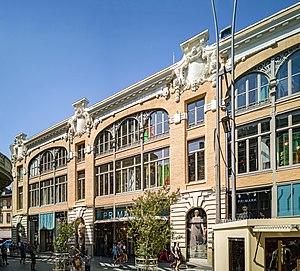
Toulouse, est une commune du Sud-Ouest de la France. Capitale au Vᵉ siècle du royaume wisigoth, une des capitales du royaume d'Aquitaine, capitale du comté de Toulouse fondé en 852 par Raimond Iᵉʳ et capitale historique du Languedoc, elle est aujourd'hui le chef-lieu de la région d'Occitanie, du département de la Haute-Garonne, et le siège de Toulouse Métropole. Elle était également le chef-lieu de l'ancienne région Midi-Pyrénées jusqu'à sa disparition au 1ᵉʳ janvier 2016.
La rue Charles-de-Rémusat ou de Rémusat est une rue du centre historique de Toulouse, en France. Elle traverse le quartier Capitole, dans le secteur 1 de la ville. Elle appartient au secteur sauvegardé de Toulouse et relie les quartiers Capitole et Jeanne D'Arc